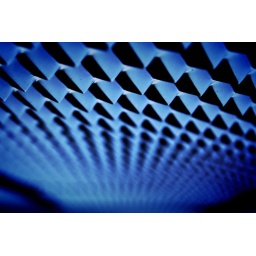
Architectural abstract in blue and black